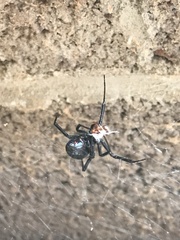
Species: Lactrodectus_hesperus